Renault Kangoo

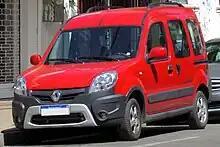
Kangoo Sportway

The 4WD version of the Kangoo was introduced in 2002, and was marketed under the model name Trekka. It should not be confused with the Skoda-powered New Zealand-built utility vehicle named Trekka, which was marketed in the Antipodes for several years circa 1970.